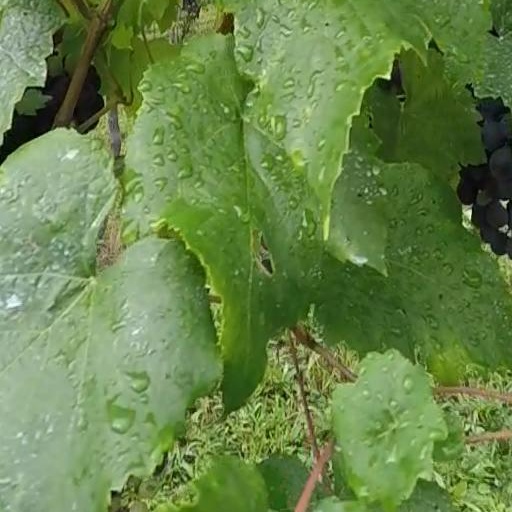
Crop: grape